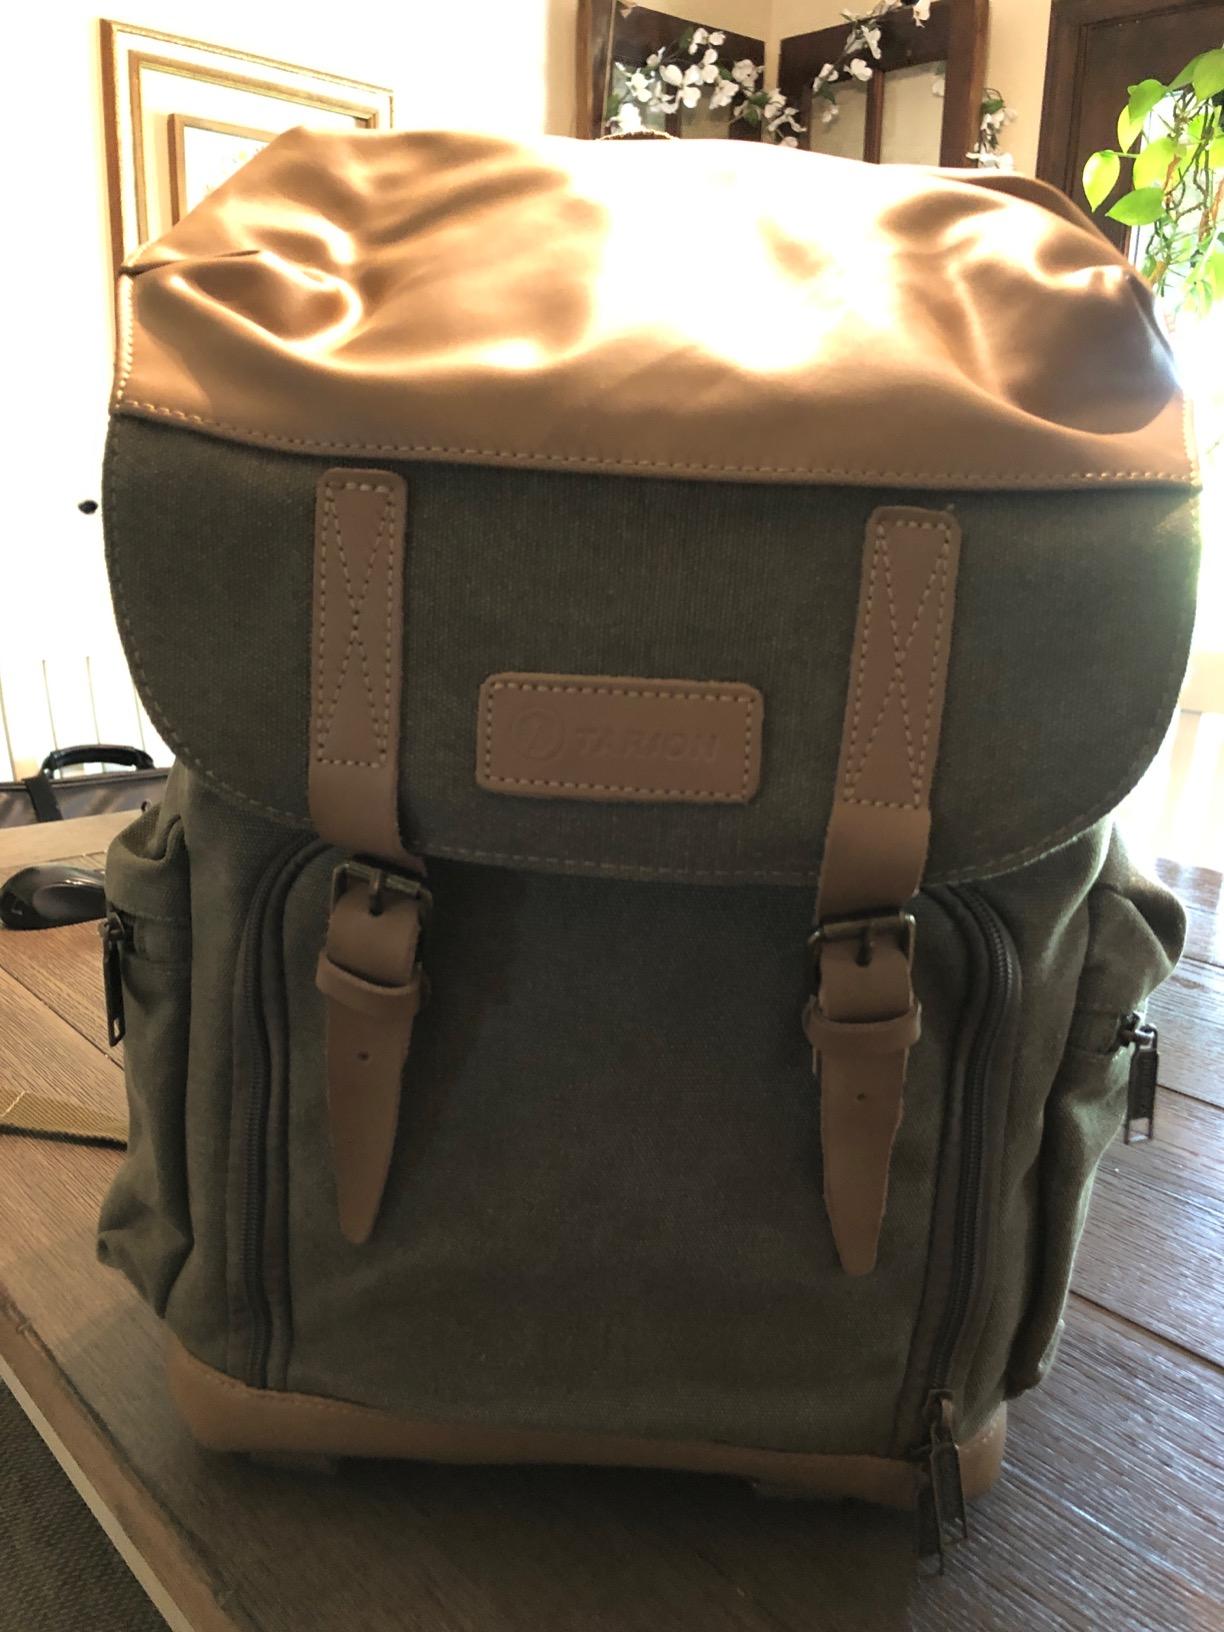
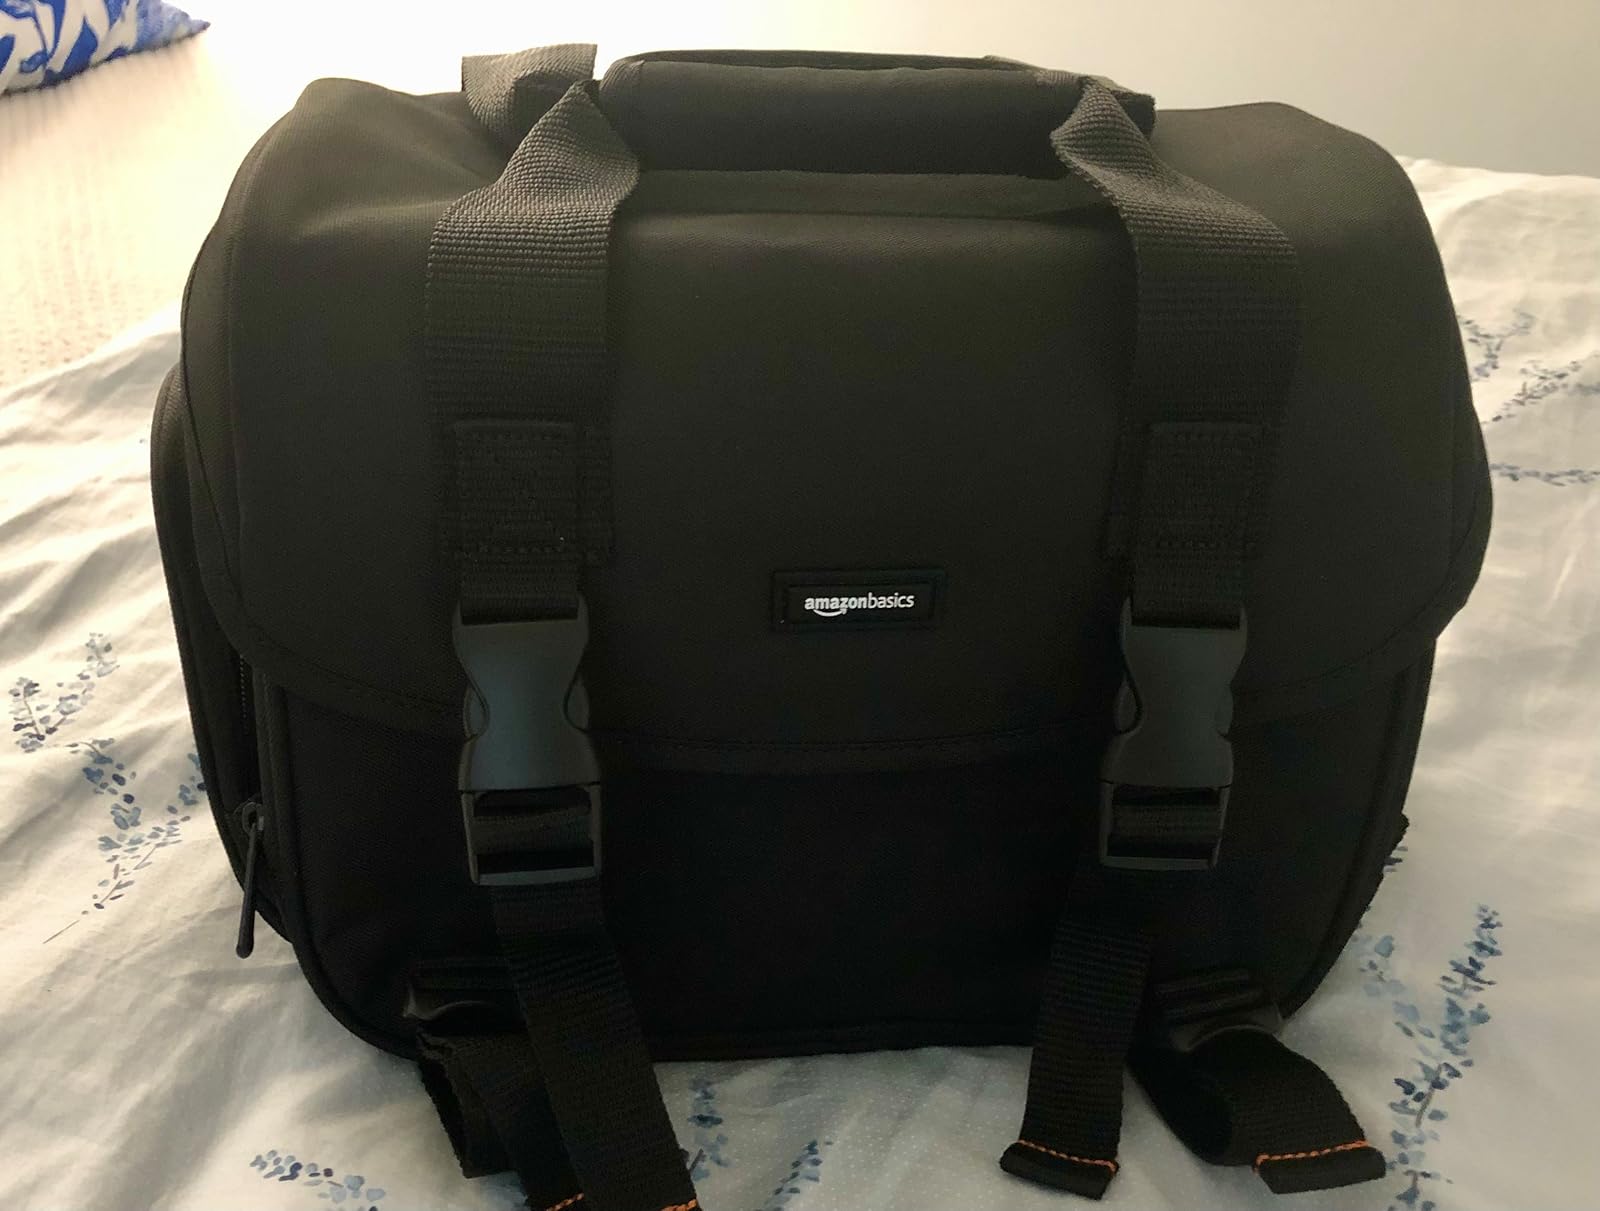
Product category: bag
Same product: no